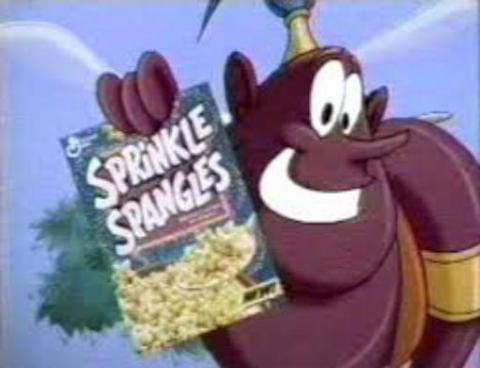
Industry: Food